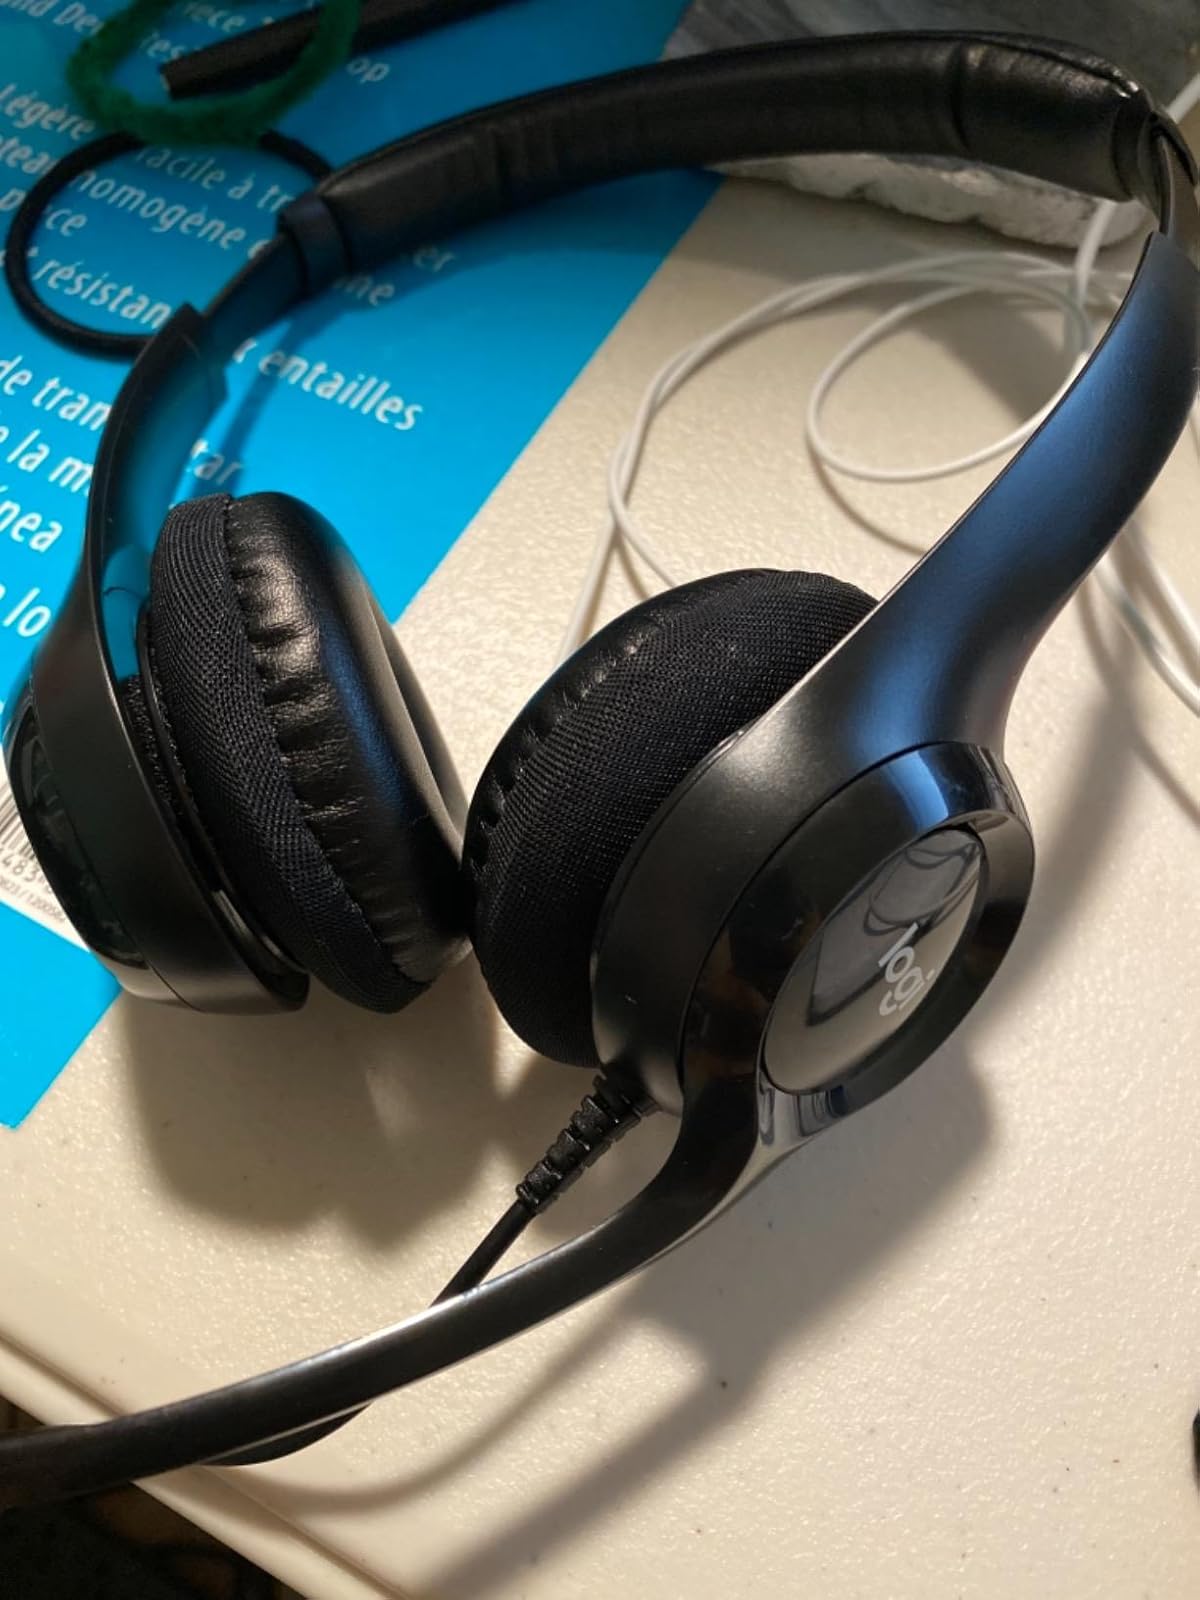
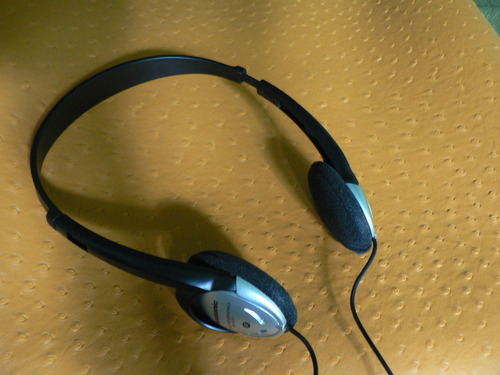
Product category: headphones
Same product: no